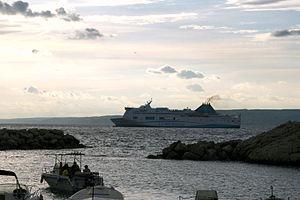
Le Girolata est un navire mixte appartenant à La Méridionale. Construit en 1994 aux chantiers suédois Shipyard Brucen puis achevé entre décembre 1994 et juin 1995 aux chantiers norvégiens Fosen Mekaniske Verksteder, il portait à l'origine le nom d‘Aretousa. Il débute son service en juillet 1995 sur les lignes de la compagnie grecque Minoan Lines entre la Grèce et l'Italie. Vendu en 2002 à la Compagnie méridionale de navigation, il est mis en service sur les lignes de la délégation de service public entre Marseille et la Corse sous le nom de Girolata, en référence au célèbre hameau touristique de la Corse-du-Sud, sur la commune d'Osani. Son affectation change toutefois fin 2019 en raison de l'éviction de La Méridionale de la DSP transitoire 2019-2021. Il est actuellement employé entre l'Italie continentale et la Sicile sous affrètement par la compagnie italienne Grandi Navi Veloci.